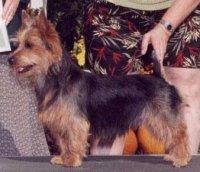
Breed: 202-n000020-Australian_terrier